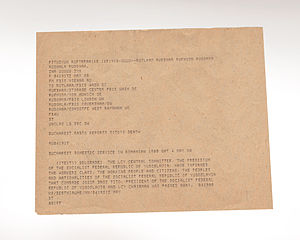
Josip Broz Tito / Præsident / De sidste år
Telegram fra CIAs østrigske FBIS-tjeneste, 4. maj 1980, med meddelelse om Josip Broz Titos død.
"Josip Broz Tito var en jugoslavisk revolutionær og statsmand, der besad flere politiske embeder fra 1943 og til sin død i 1980. Under 2. verdenskrig var han leder af de jugoslaviske partisaner, der ofte betragtes som den mest effektive modstandsbevægelse i det tysk-besatte Europa. Til trods for at hans præsidentperiode er blevet kritiseret som autoritær, og at der er blevet rejst mistanke om undertrykkelse af politiske modstandere, blev Tito af de fleste betragtet som en godgørende diktator"" på grund af hans økonomiske og diplomatiske politik. Han var en populær offentlig figur både inden og uden for Jugoslaviens grænser. Tito, der blev set som et forenende symbol, vedligeholdt gennem sin indenrigspolitik en fredelig sameksistens mellem nationerne i det jugoslaviske forbund. Han blev yderligere kendt som en central skikkelse indenfor De alliancefrie landes bevægelse sammen med Indiens Jawaharlal Nehru, Egyptens Gamal Abdel Nasser og Indonesiens Sukarno.